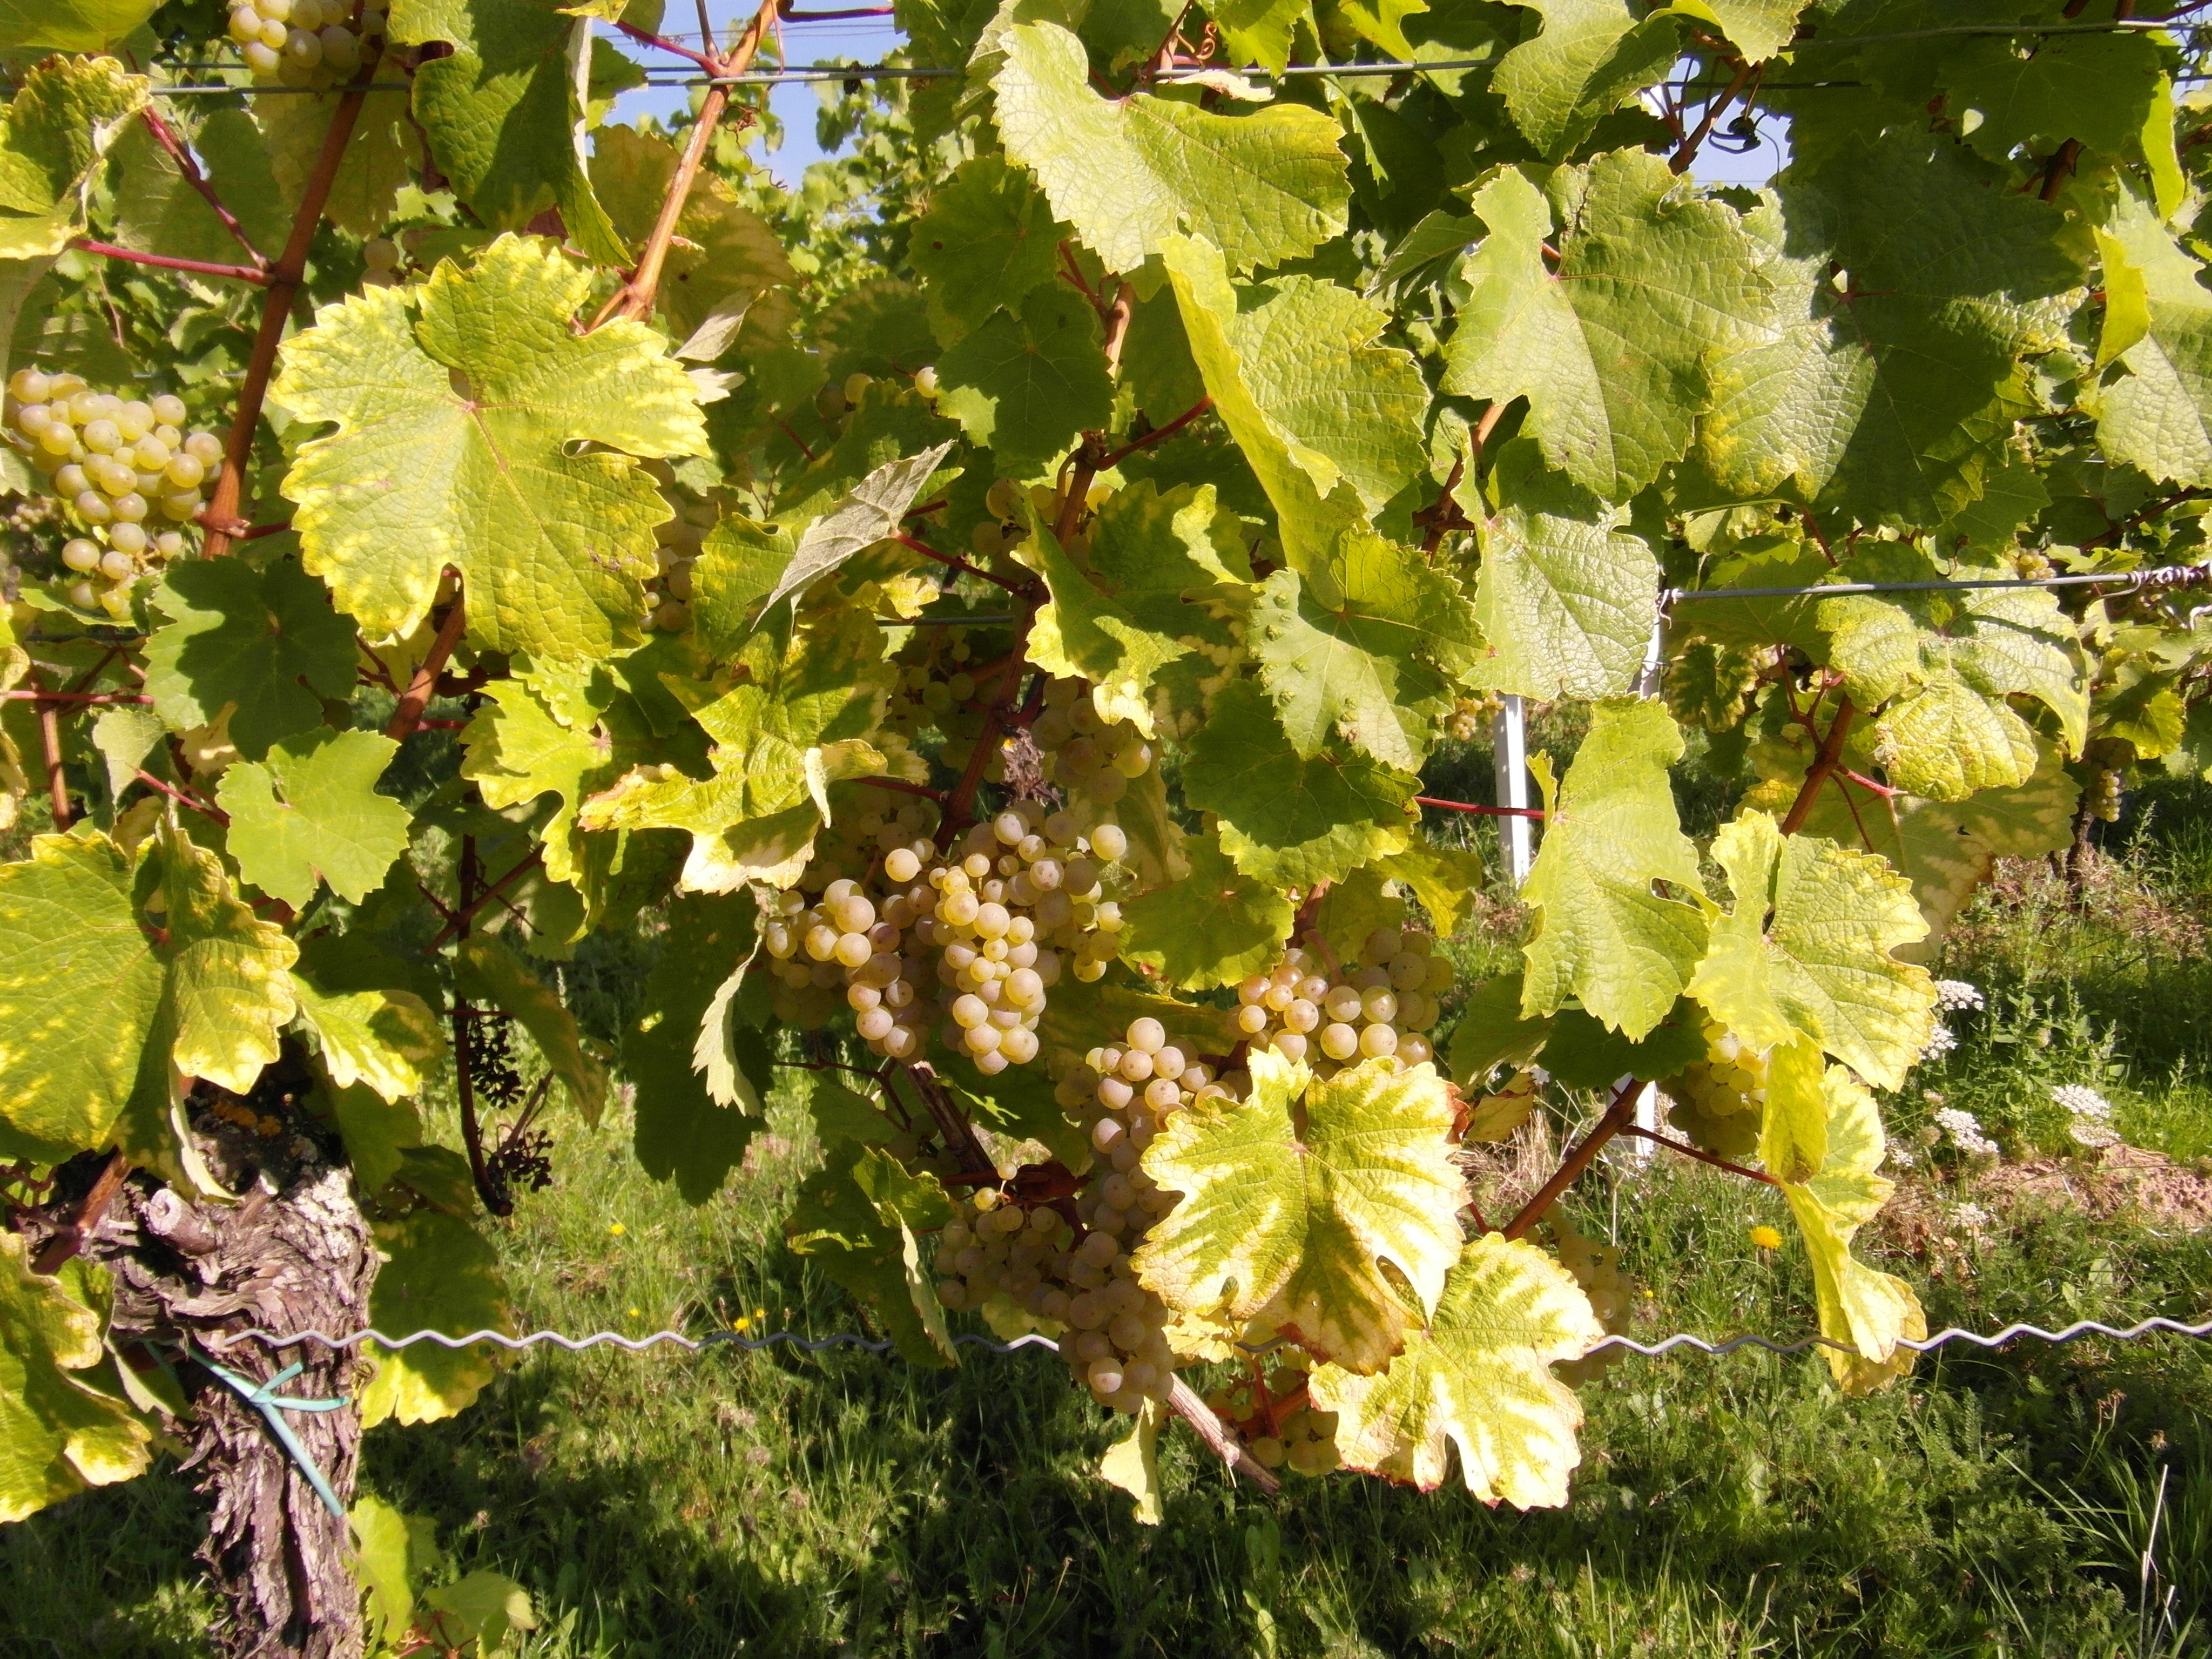
tree, branch, plant, grape, wine, vintage, fruit, leaf, flower, food, produce, autumn, agriculture, shrub, deciduous, palatinate, vineyards, wine harvest, flowering plant, vitis, new wine, woody plant, land plant, grapevine family